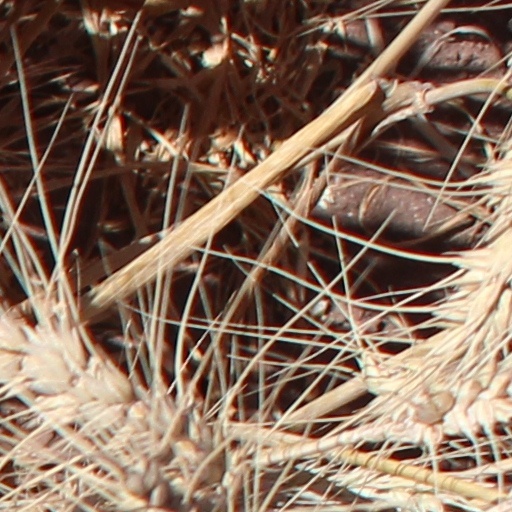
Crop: wheat